Volvo B10L

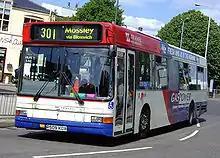
CNG-powered B10L of Travel West Midlands.

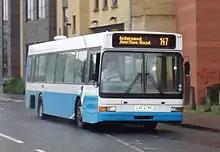
Diesel-engined B10L with Alexander Ultra bodywork in the Ulsterbus fleet

The B10L was available in the United Kingdom and Ireland between 1994 and 1999, with a choice of two types of bodywork, the Alexander Ultra and the Wright Liberator. The Alexander Ultra body was marketed by Volvo and based on a design produced by Volvo subsidiary Säffle, who built the body on the first B10L imported to the United Kingdom. The bodywork by Wrightbus proved slightly more popular.